Hanns Ludwig Kormann

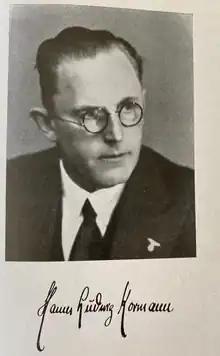
Kormann's portrait and autograph as it appears in Carl Niessen, ed., "Die deutsche Oper der Gegenwart", 1944

Kormann began his musical career as a singer, engaged as a Heldentenor in the Hoftheater Oldenburg for the 1914–1915 season. He then became a soldier for the duration of World War I, returning in 1919 to take up conducting posts in Bromberg, Bielefeld, and Jössnitz.